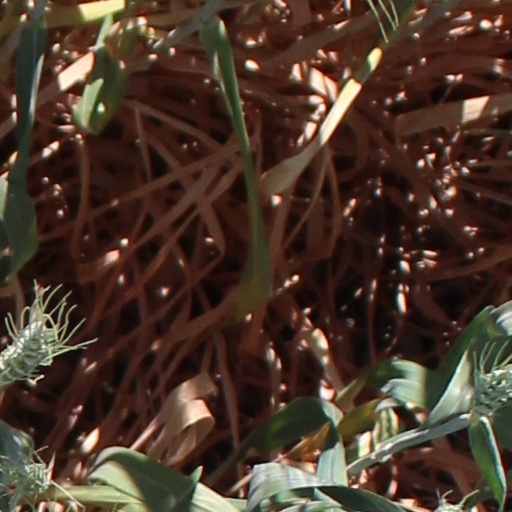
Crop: wheat